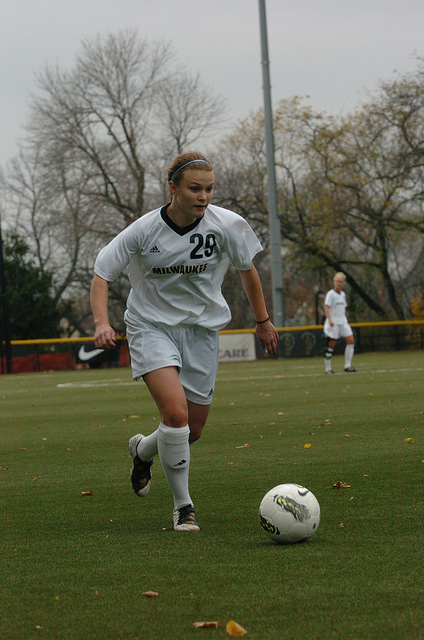
một người phụ nữ đang đá bóng trên sân cỏ